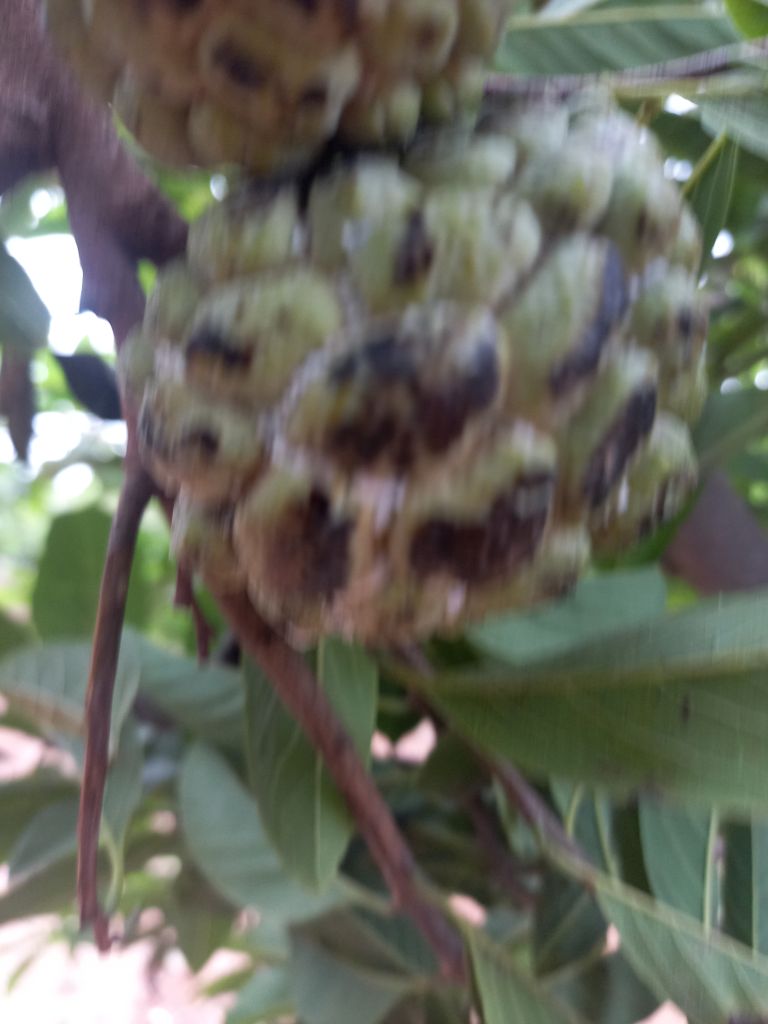
Disease label: Blank Canker